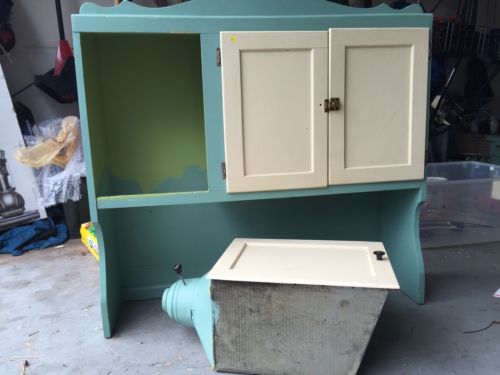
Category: cabinet